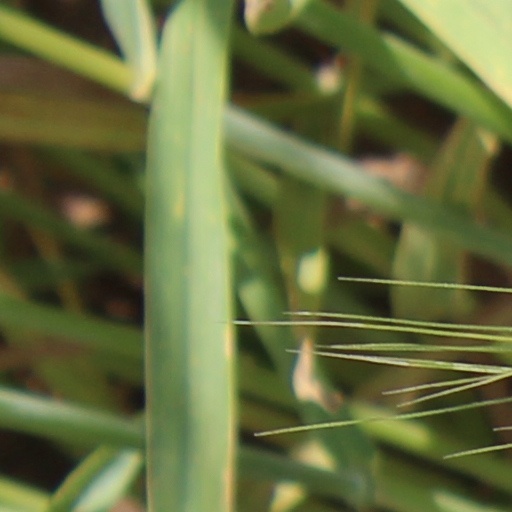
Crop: wheat